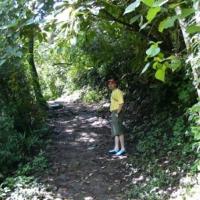
Weather: sun or clear